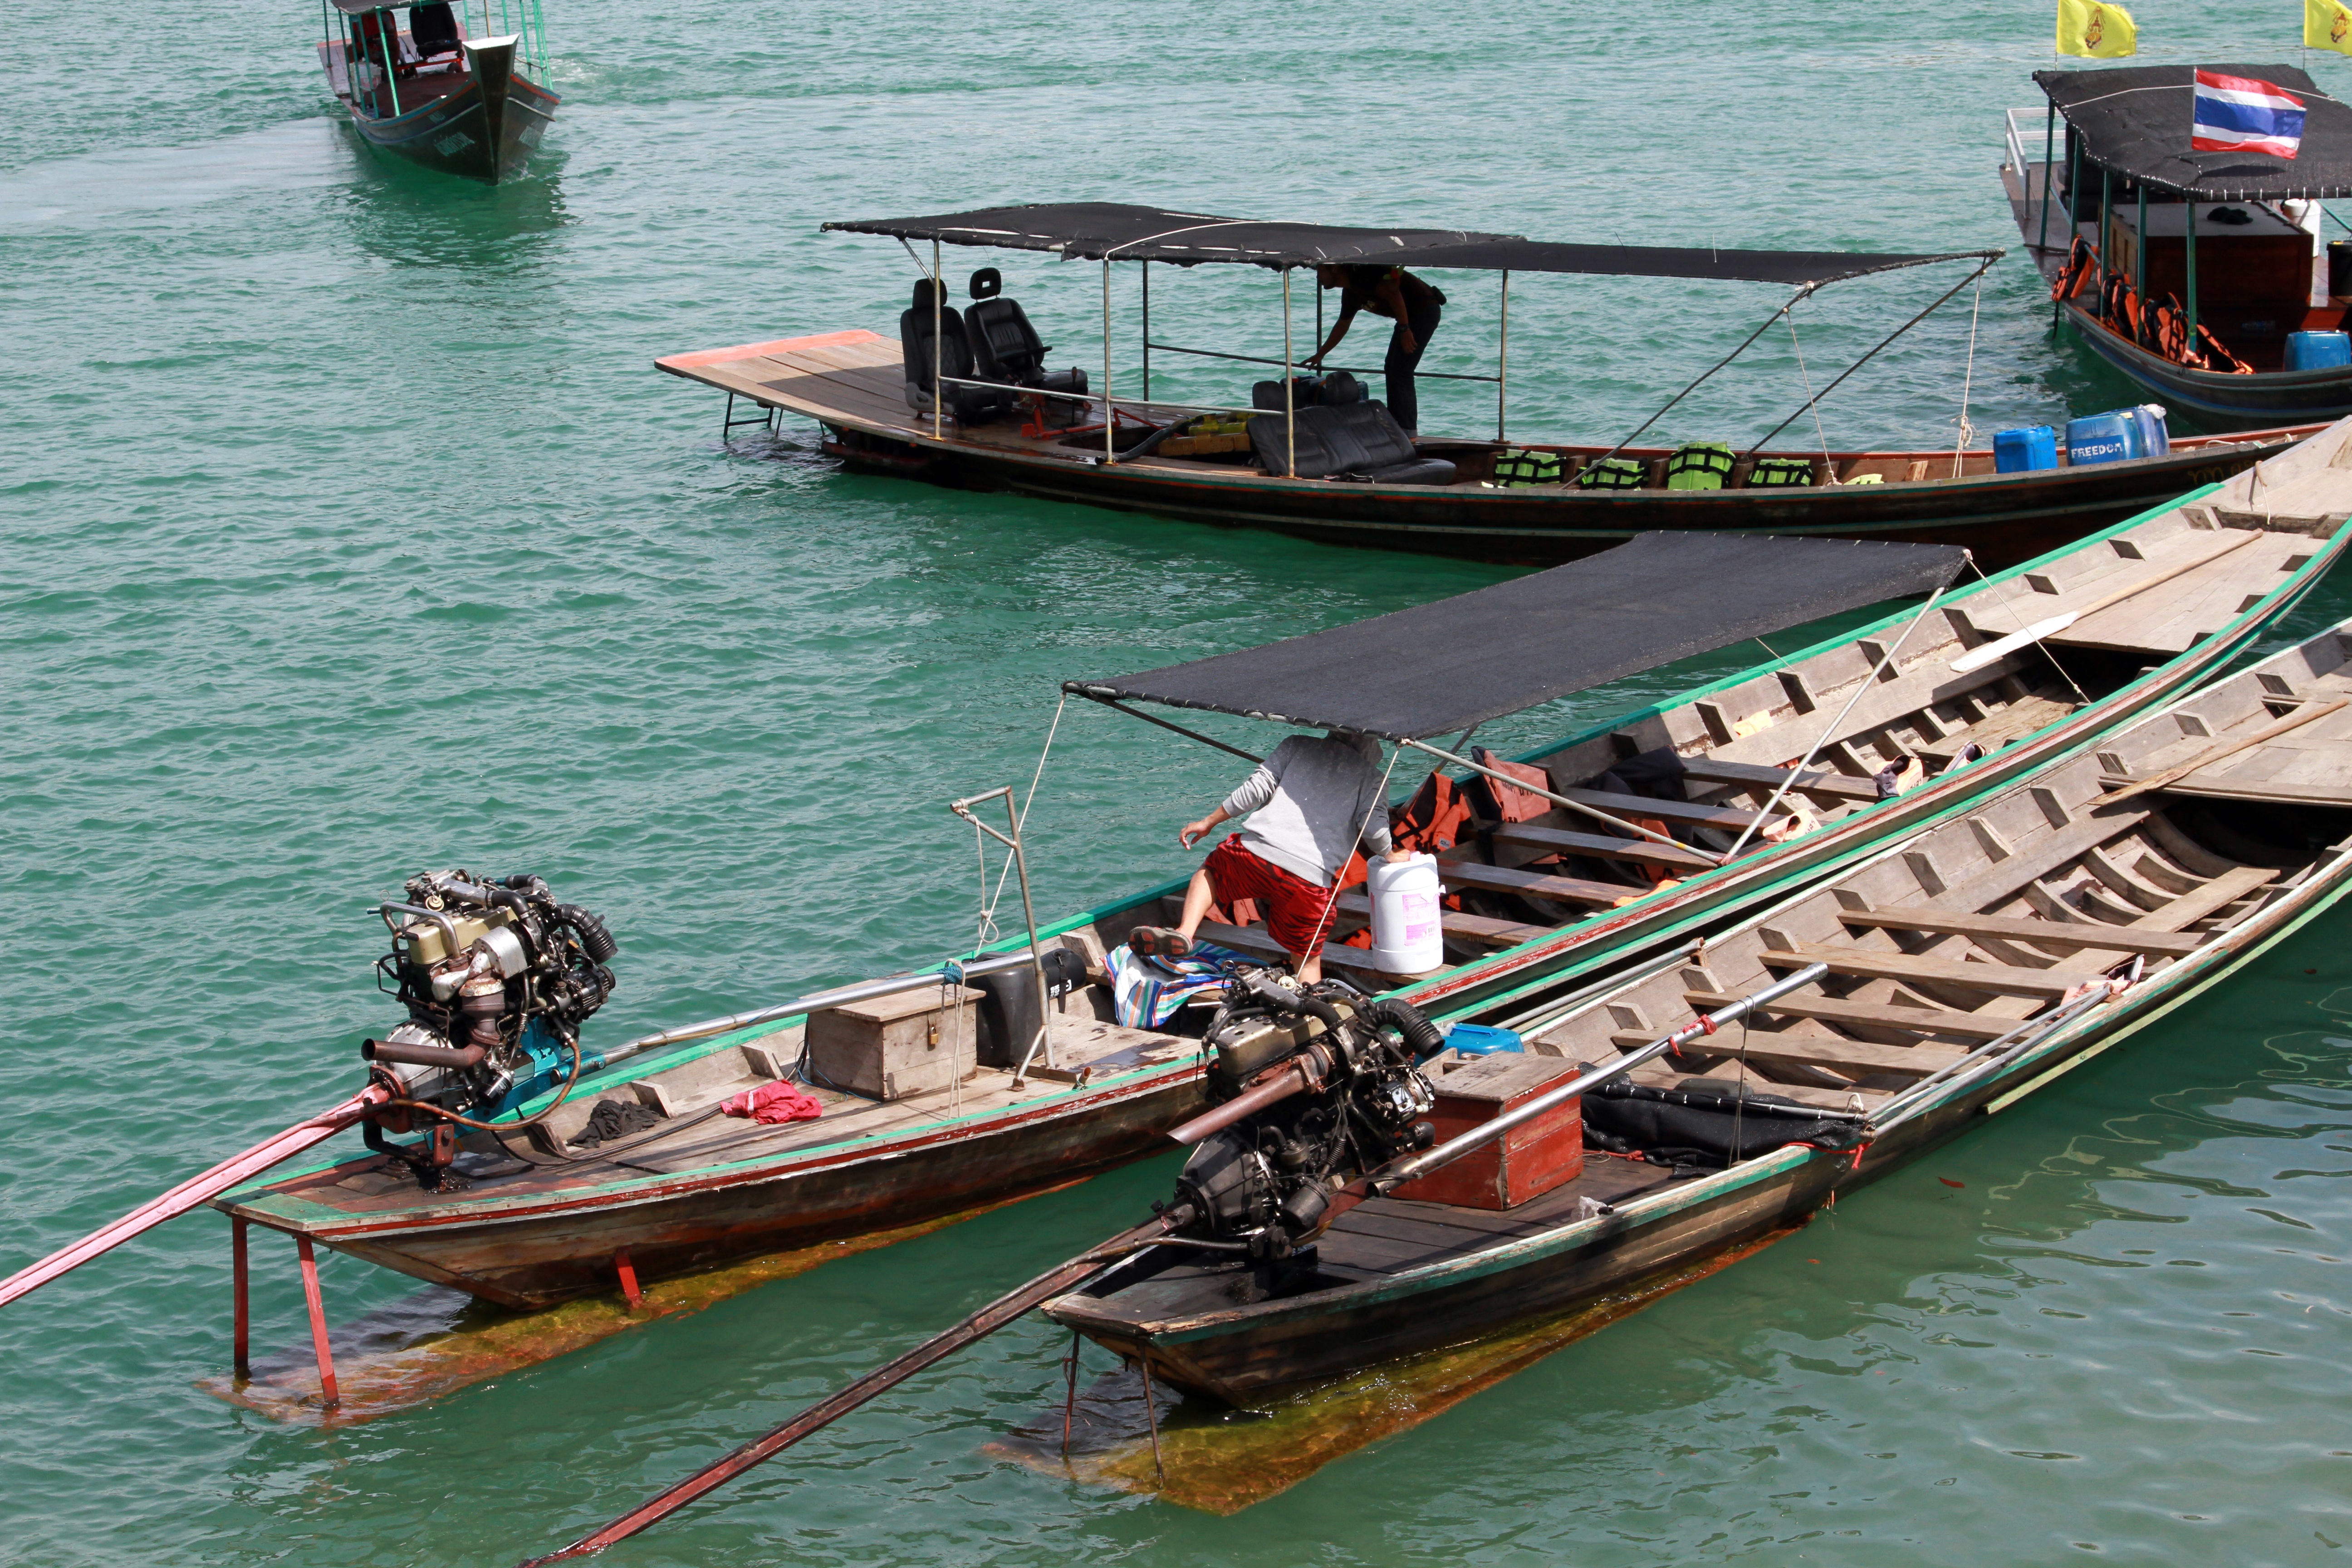
sea, boat, ship, vehicle, jungle, backpacker, bay, thailand, motorboat, boating, watercraft, thai, fishing vessel, long tail boat, watercraft rowing, underwaygs